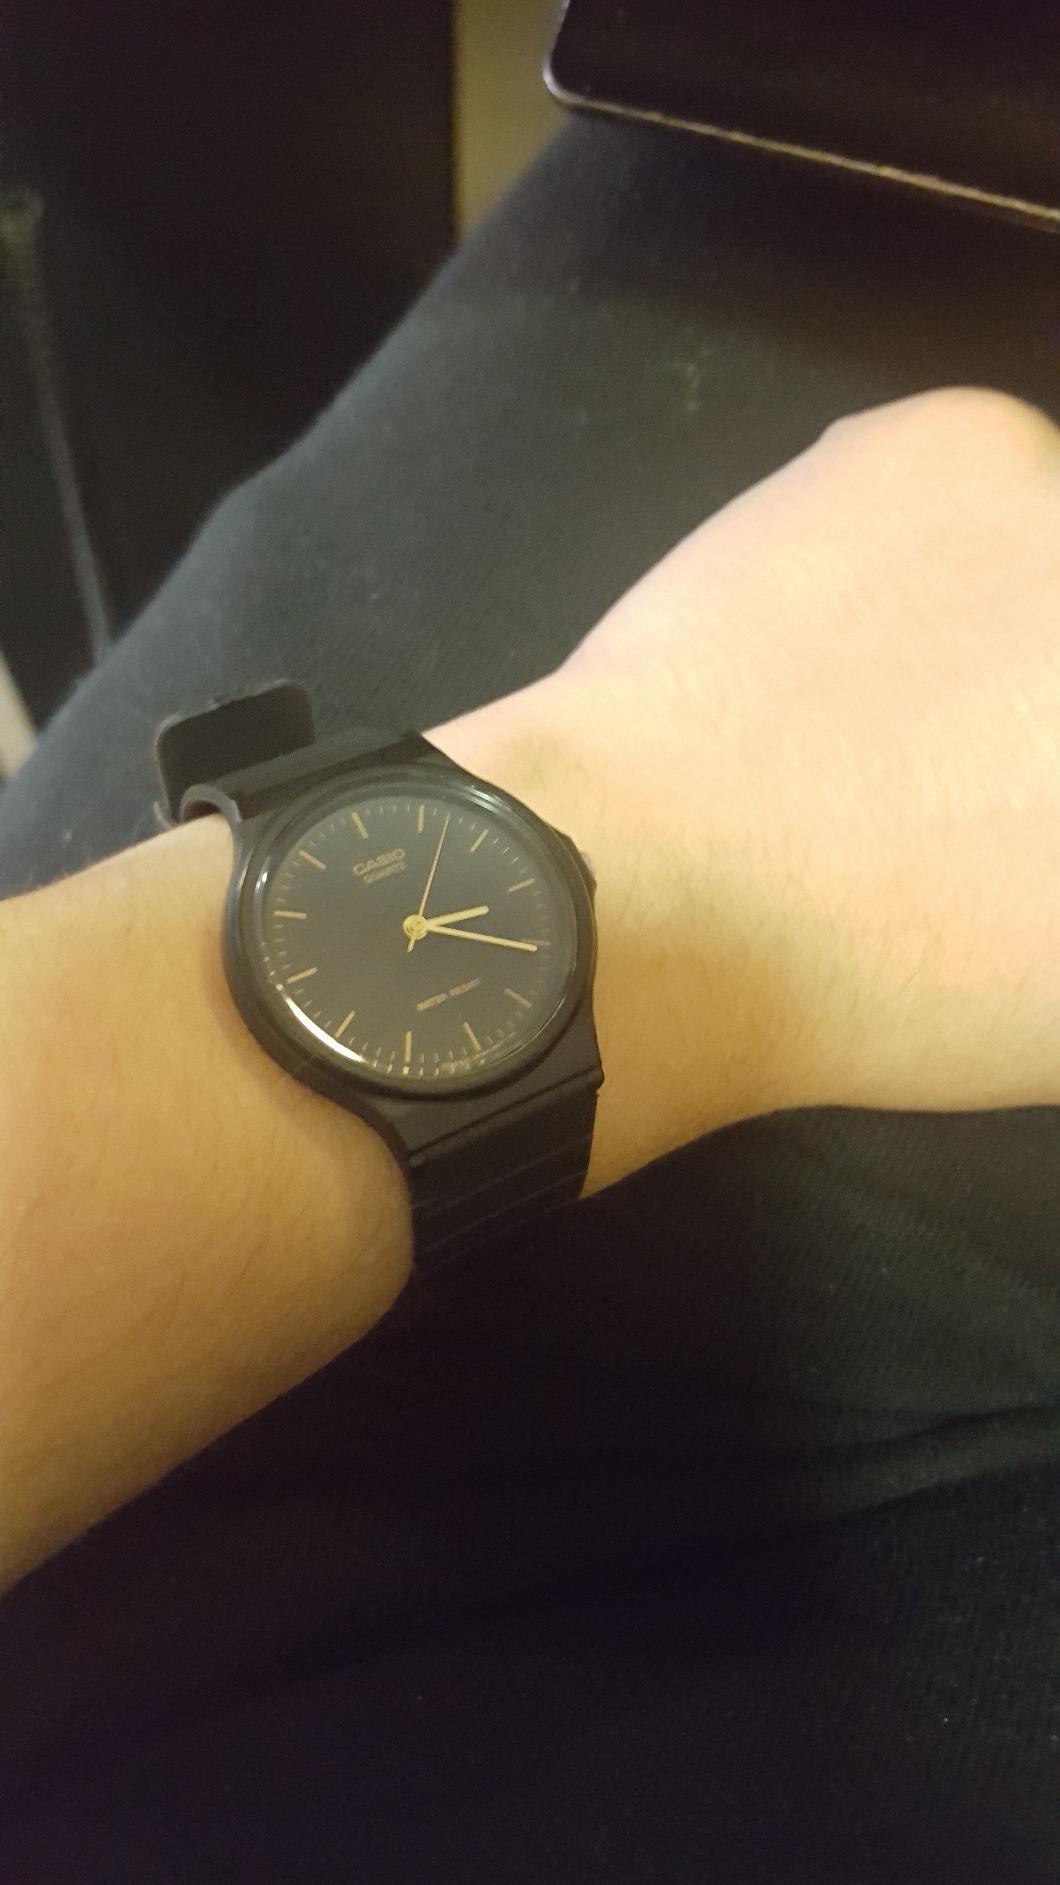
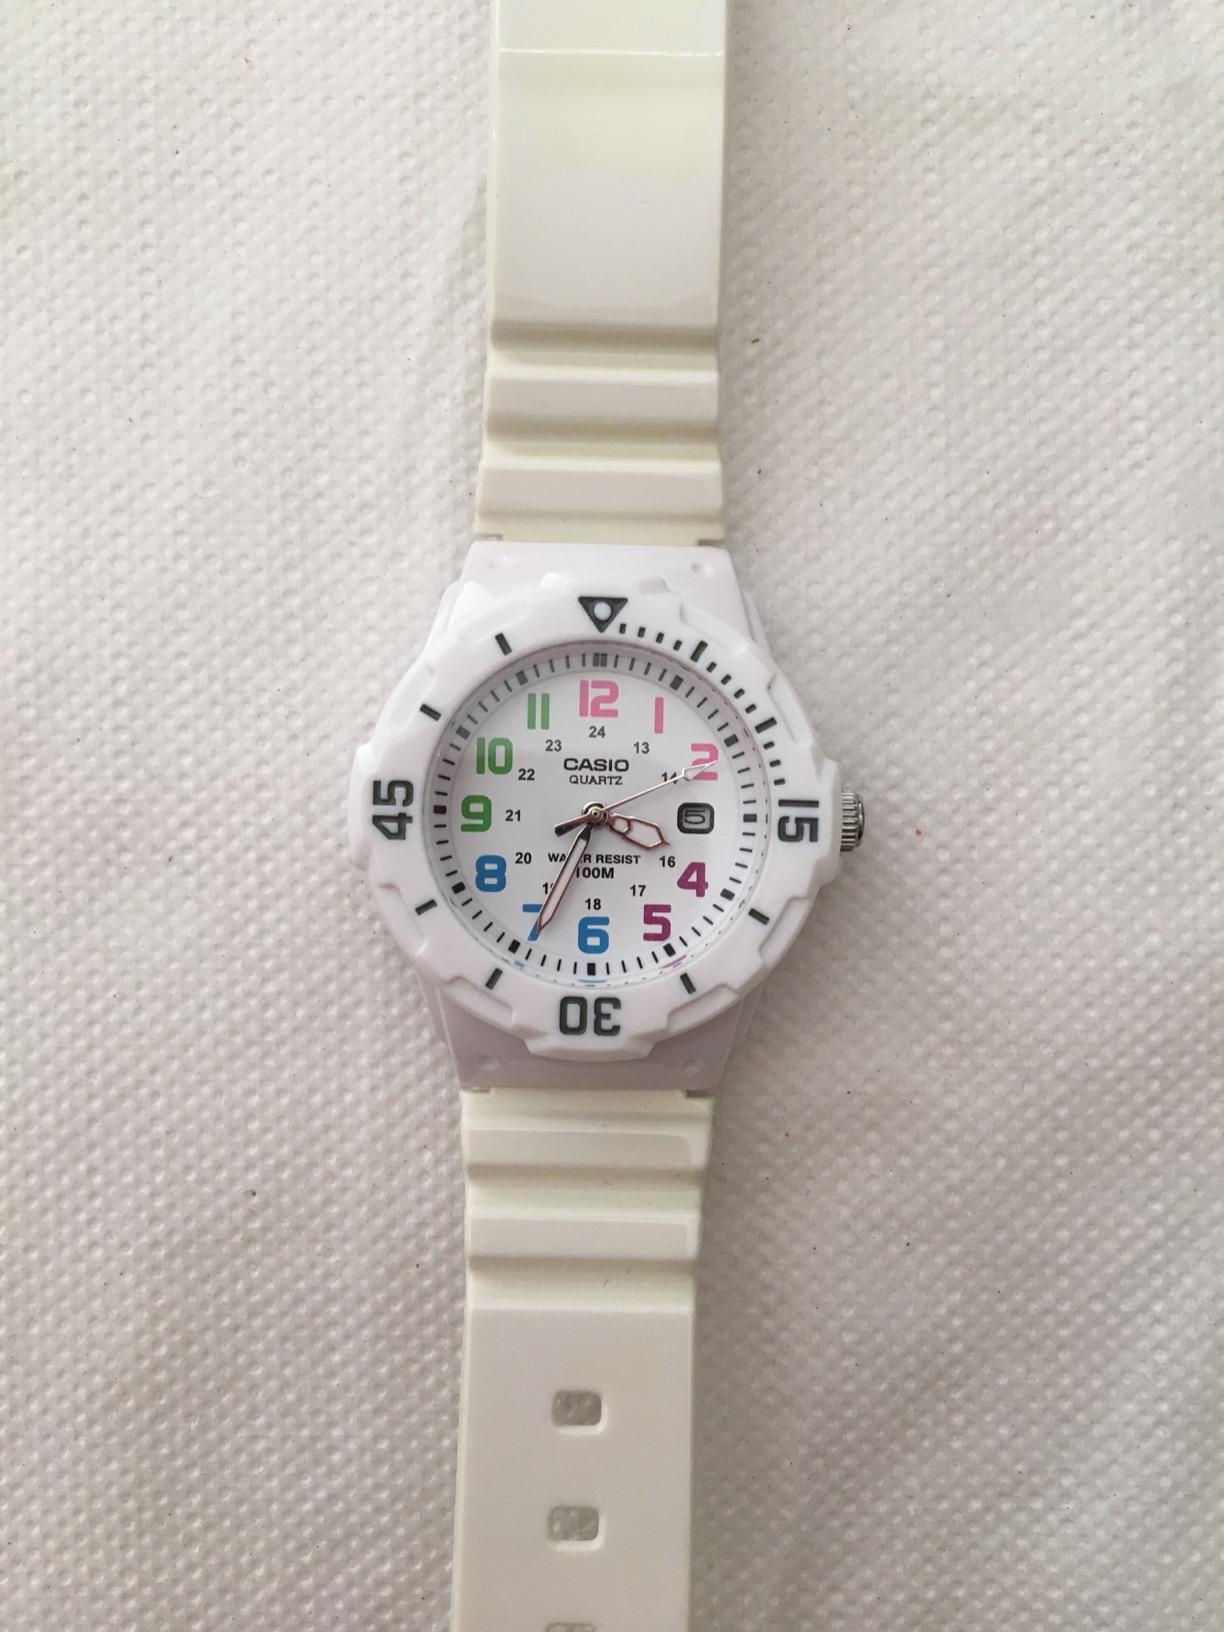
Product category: accessories_watch
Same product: no